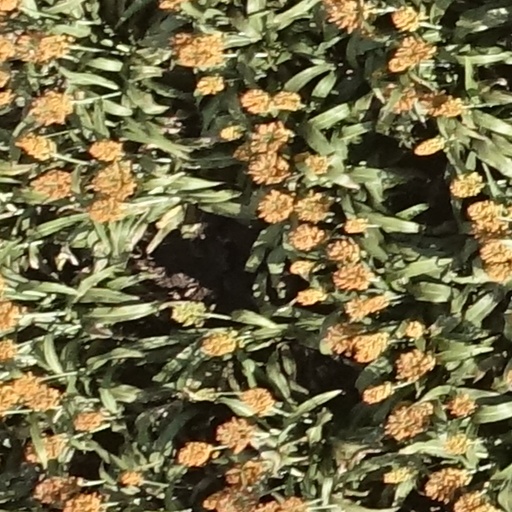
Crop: sorghum